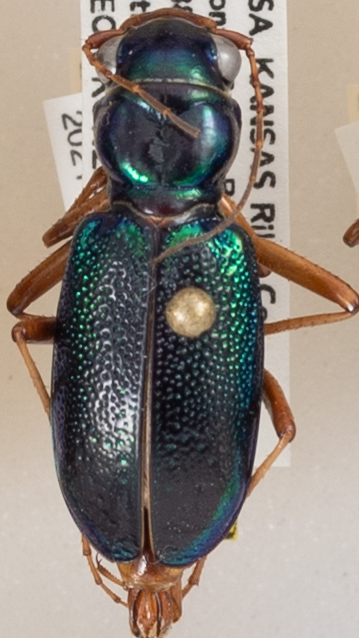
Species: Tetracha virginica
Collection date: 2021-08-30
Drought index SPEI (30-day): -0.21
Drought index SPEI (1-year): -0.232
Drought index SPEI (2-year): -0.03